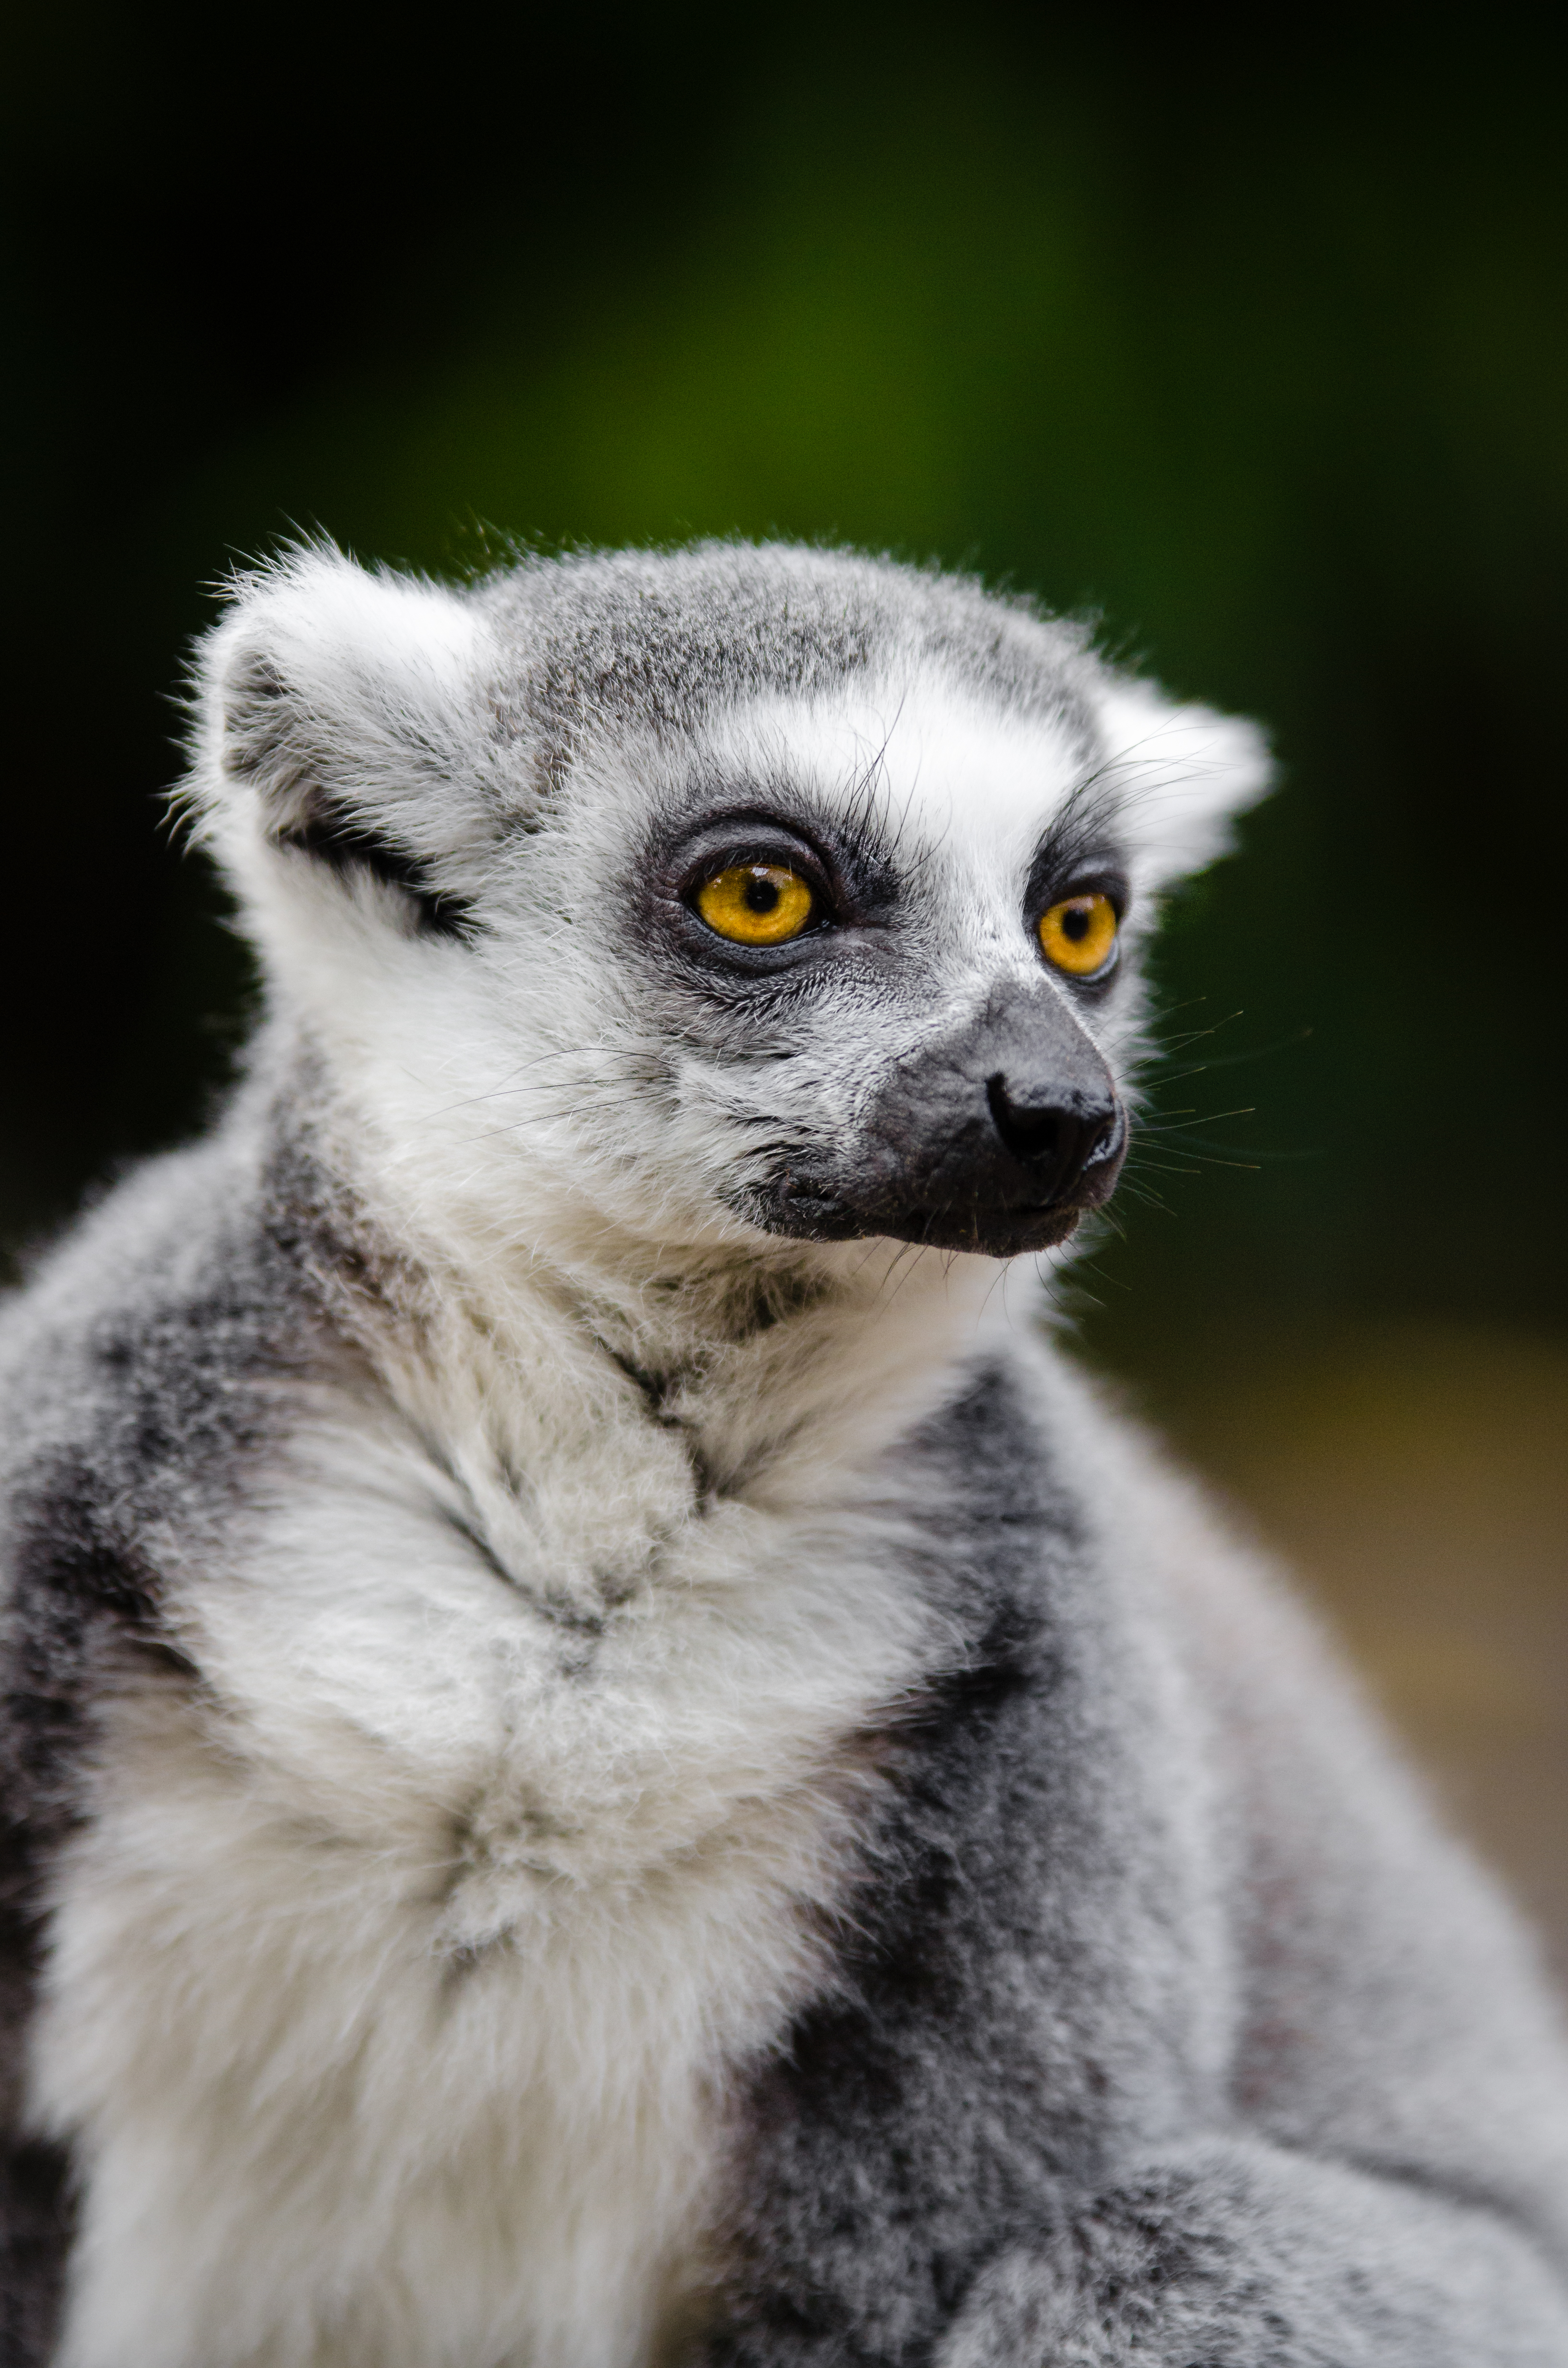
wildlife, mammal, fauna, primate, close up, whiskers, vertebrate, lemur